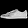
Label: Sneaker